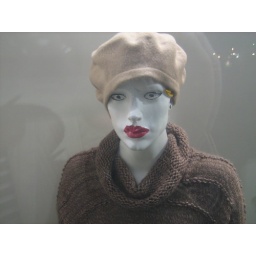
We spotted this dummy in a shop window in Prague and had to wonder what happened to the poor girl...